Heywood, Greater Manchester

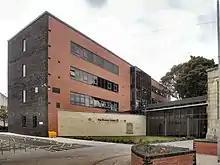
The Phoenix Centre is a health and community services centre opened in 2009 as part of programme to regenerate Heywood.

Lying within the historic county boundaries of Lancashire since the early 12th century, Heywood during the Middle Ages constituted a chapelry in the township of Heap, parish of Bury, and hundred of Salford. The Heywood family, who had their seat at Heywood Hall, exercised considerable political power throughout the Middle Ages on the locale.